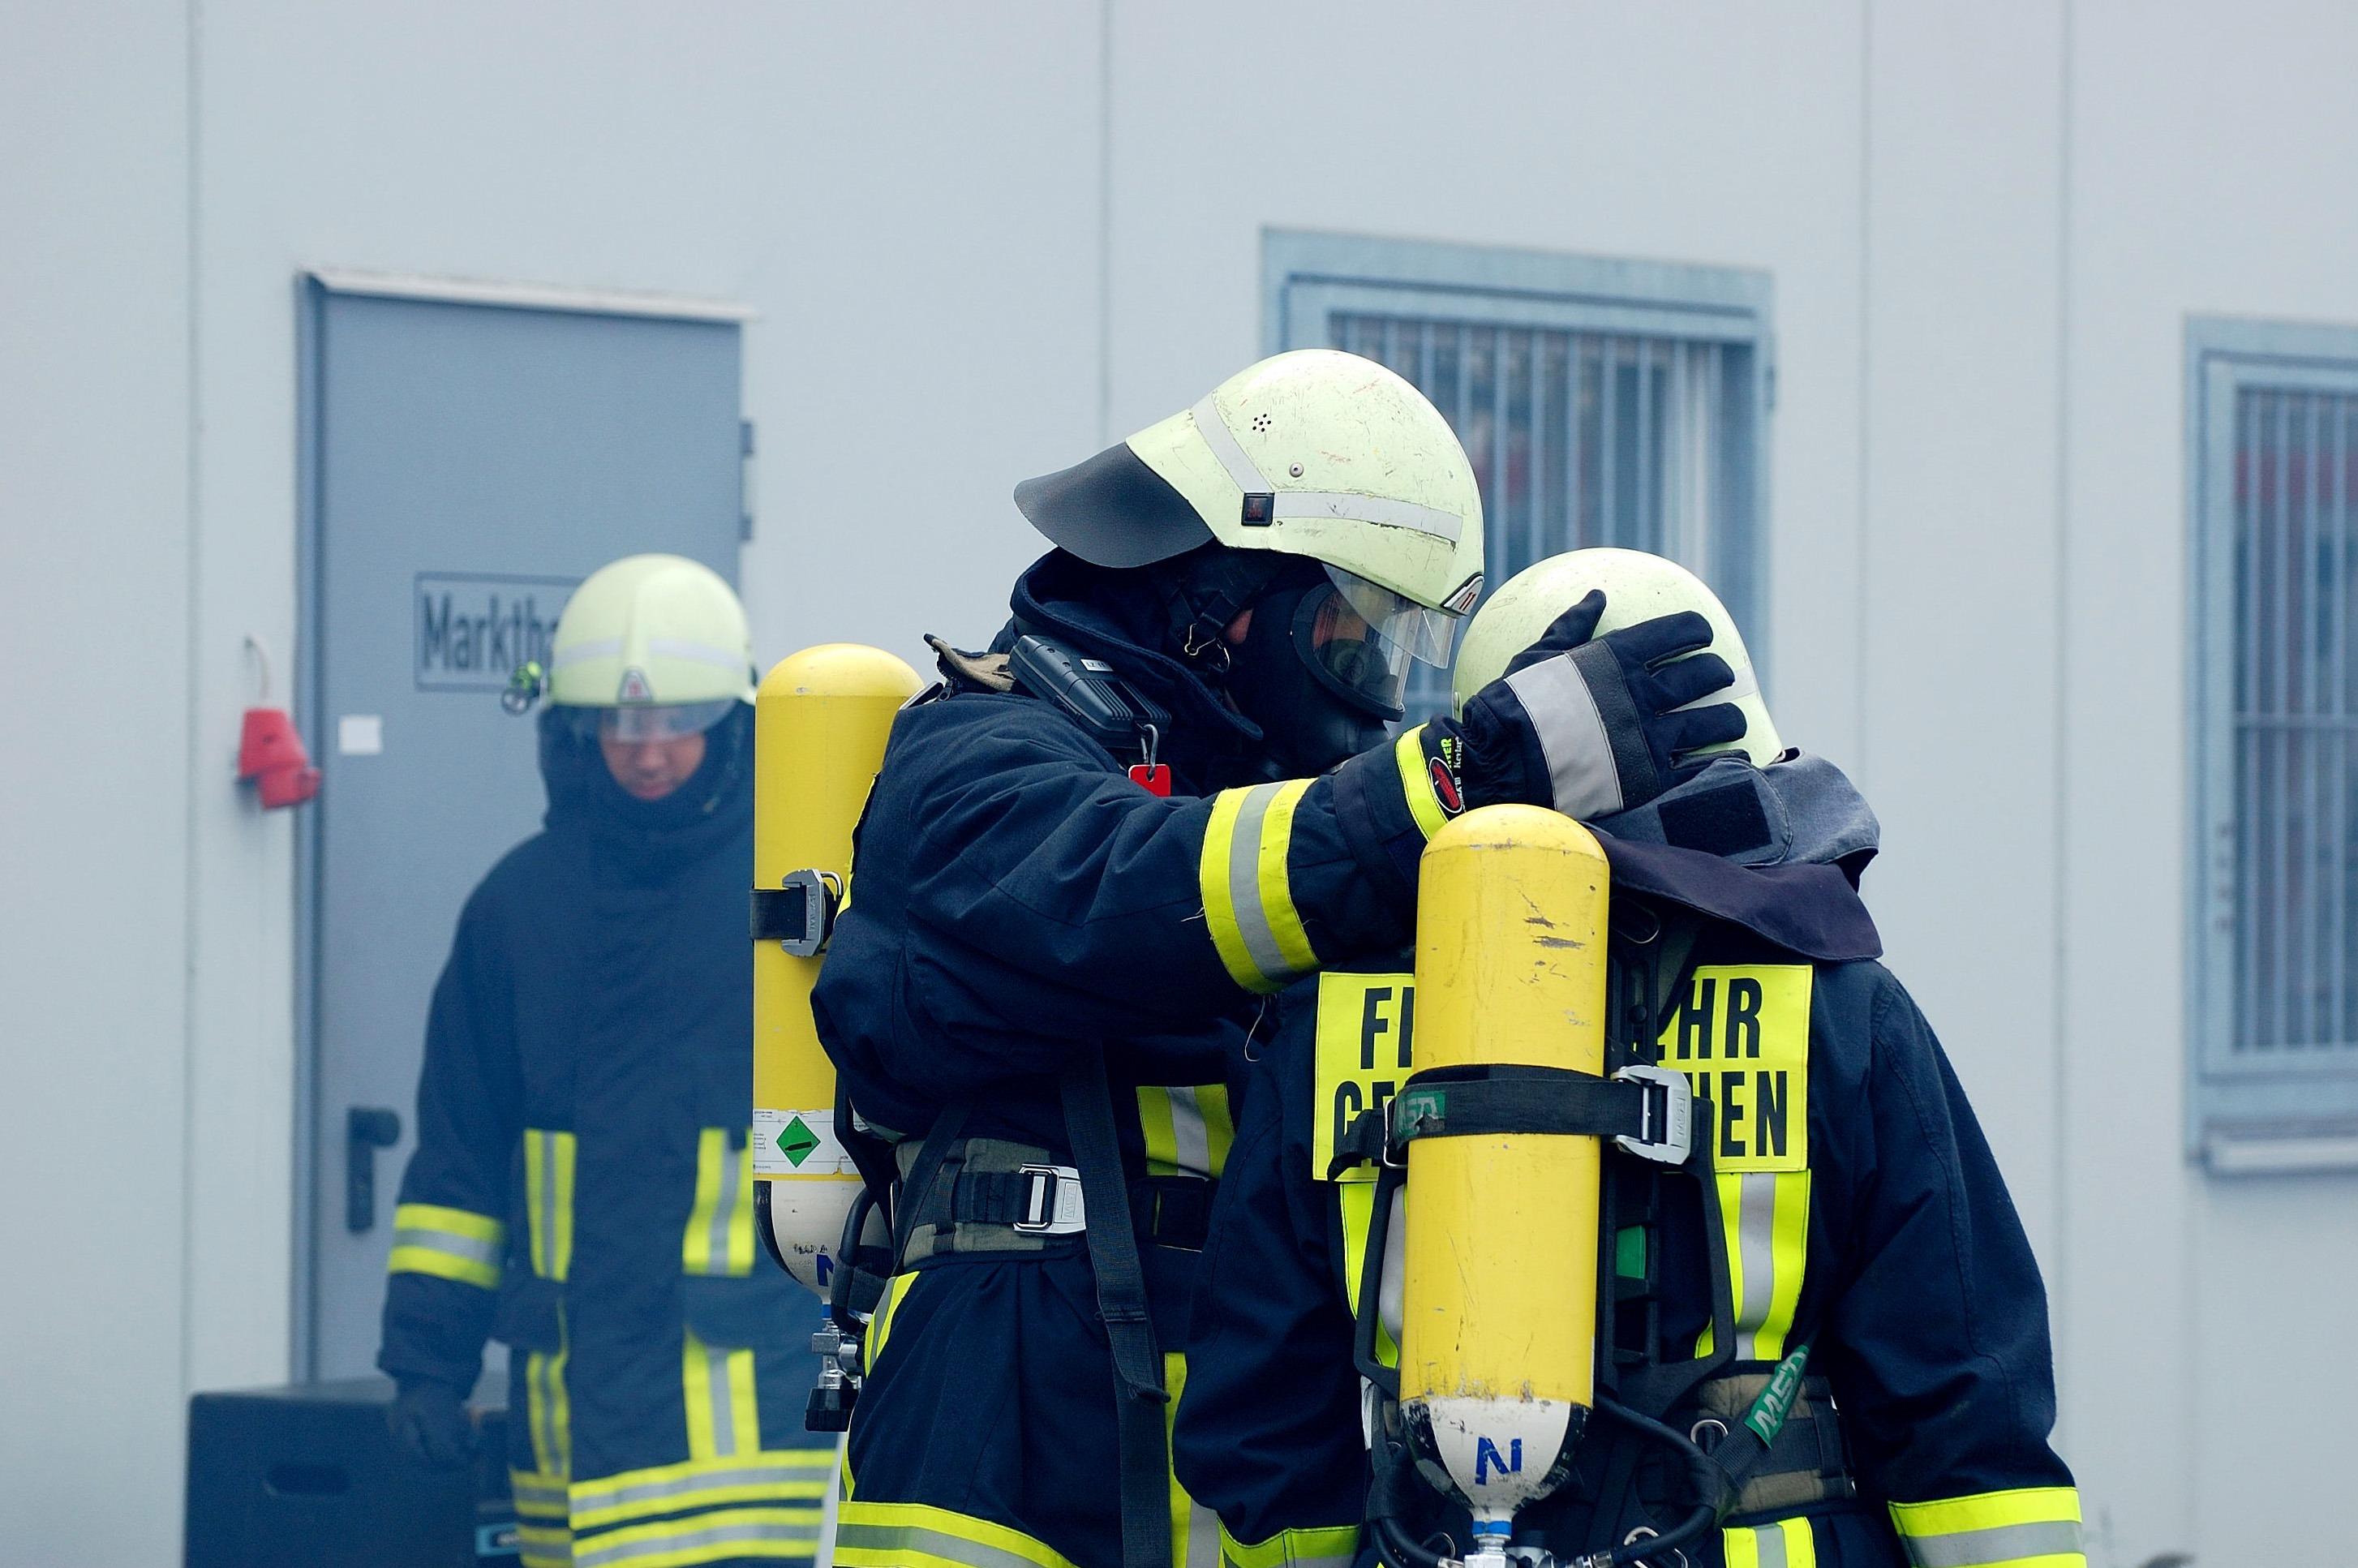
person, fire, profession, respiratory protection, breathing apparatus, emergency, firefighter, firefighters, feuerloeschuebung, hazmat suit